Eric Stevenson (soccer)

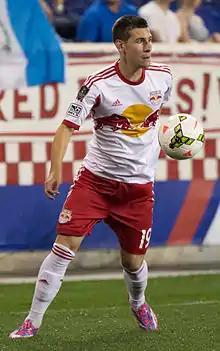
Stevenson playing for New York Red Bulls in 2014

On January 16, 2014, Stevenson was drafted in the second round (34th overall) of the 2014 MLS SuperDraft by the New York Red Bulls. Two months later, he signed a professional contract with the club. On August 26, 2014, Stevenson made his professional debut for the Red Bulls in a 2–0 win over Salvadoran club FAS in the CONCACAF Champions League.